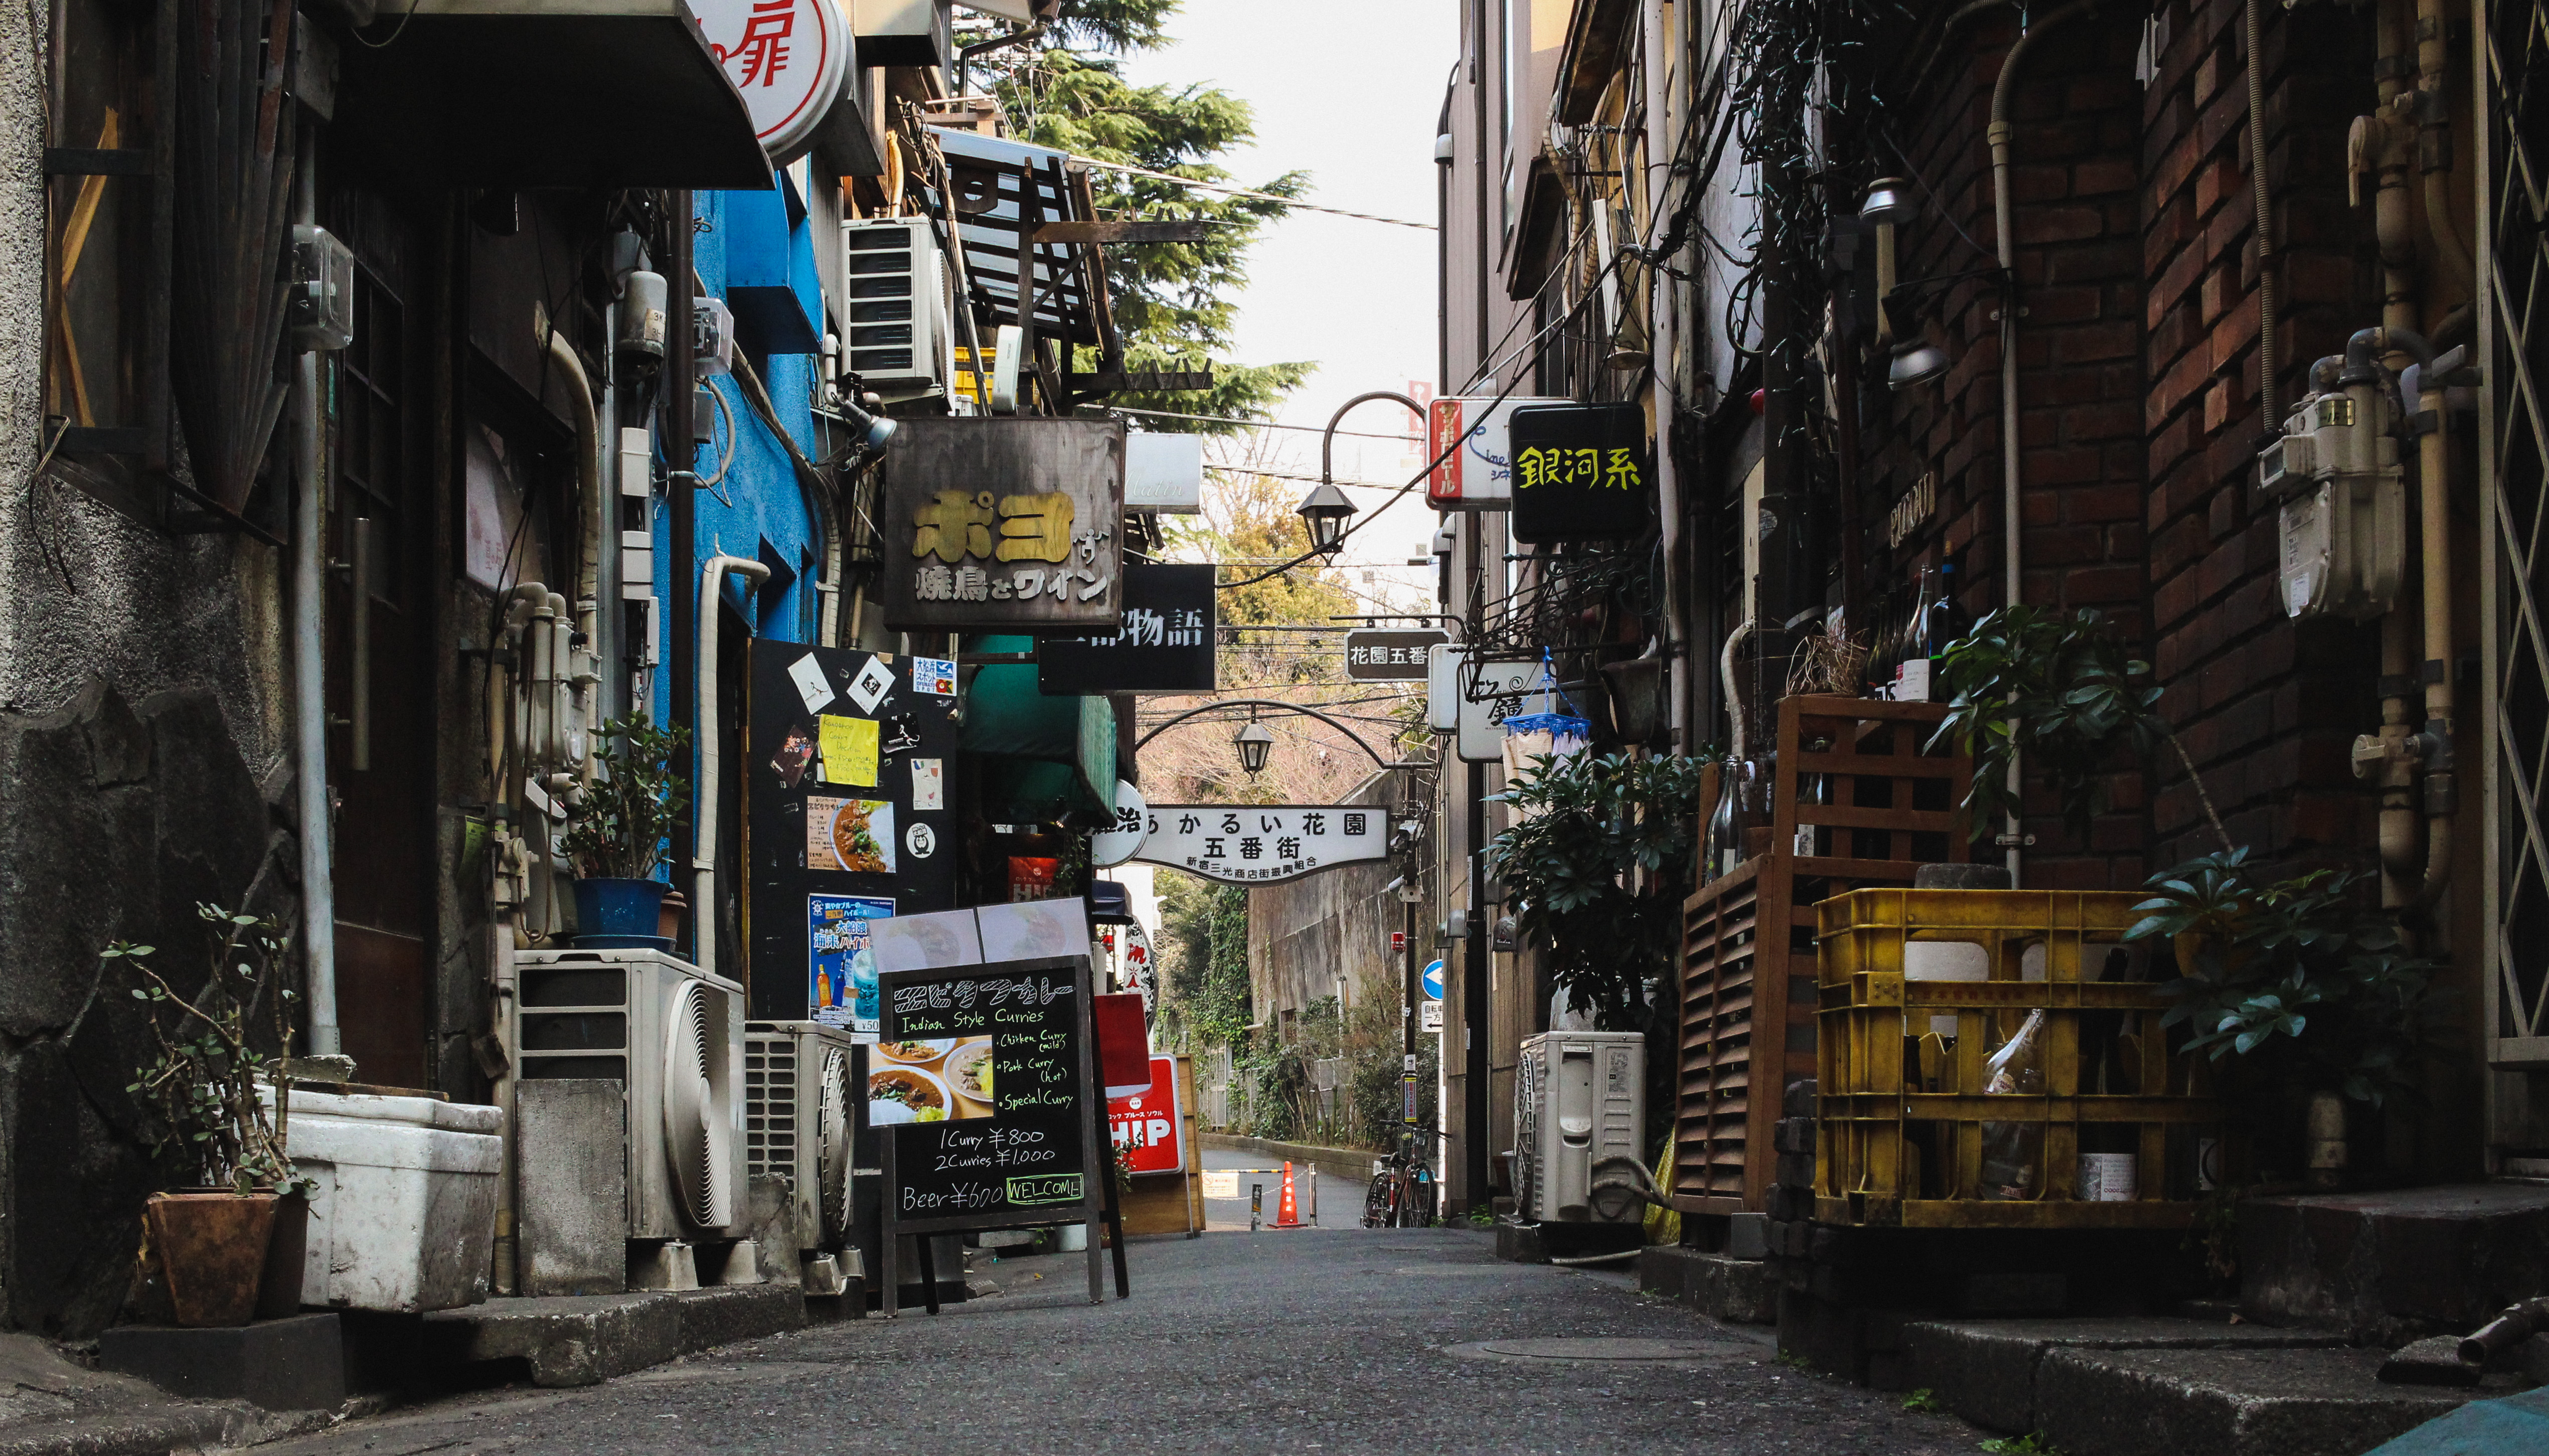
path, pedestrian, road, street, town, building, alley, city, urban, walkway, cityscape, downtown, transport, lane, infrastructure, neighbourhood, urban area, residential area, human settlement